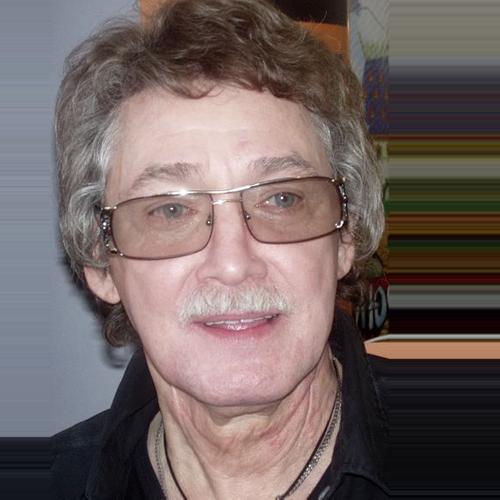
Age: 61